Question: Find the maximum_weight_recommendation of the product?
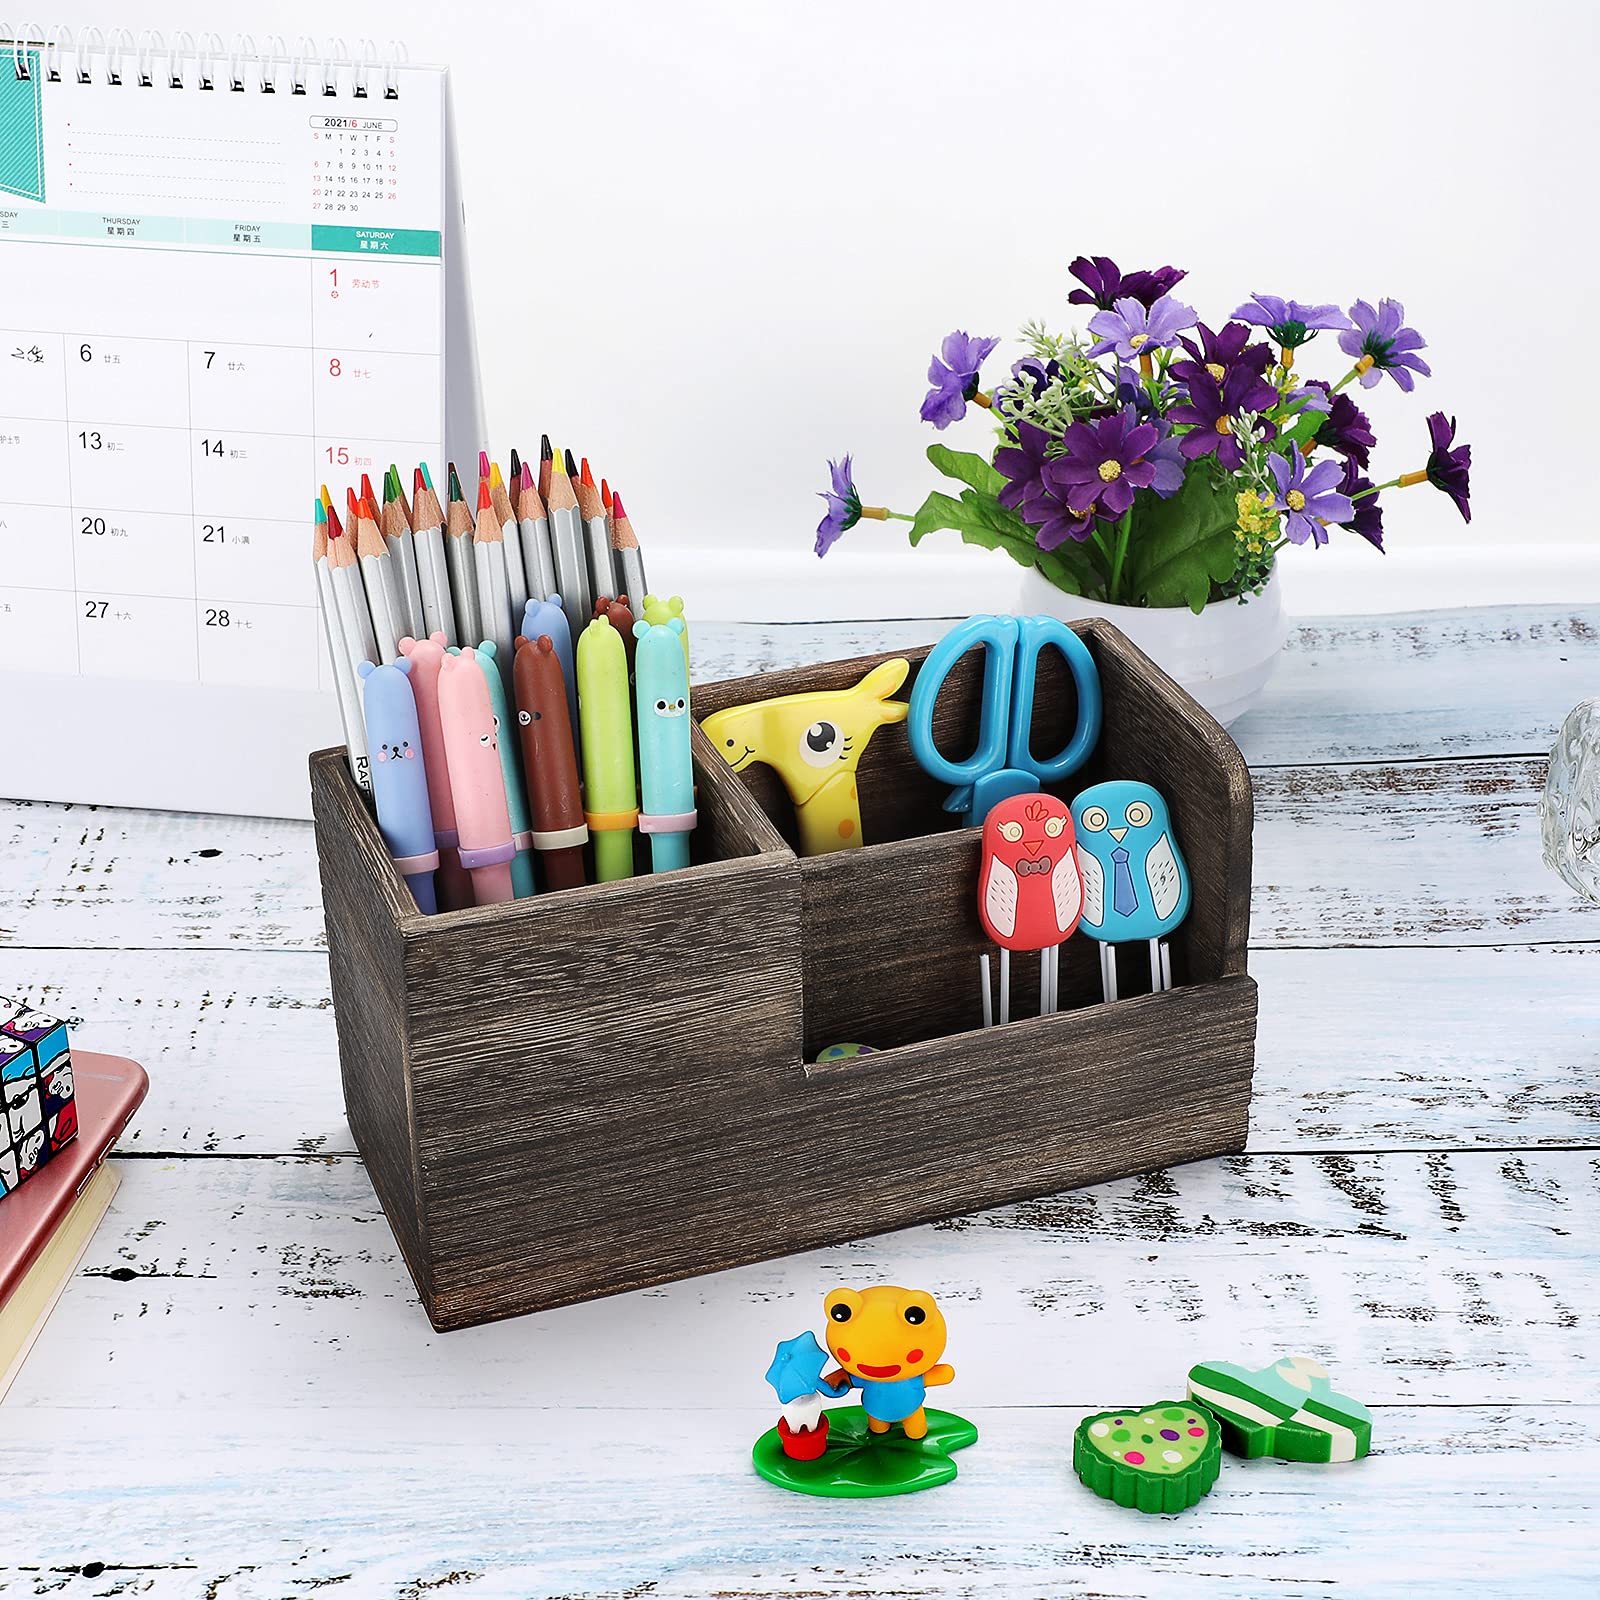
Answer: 27.0 ton